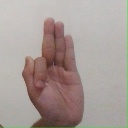
अक्षर: फ